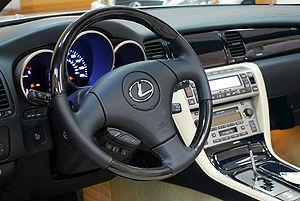
La Lexus SC est un coupé quatre places de luxe vendu par Lexus depuis 1991. La SC a son moteur installé à l'avant et une transmission arrière. La première génération de la Lexus SC a été introduite en 1991 avec un moteur V8 sous la dénomination SC 400 puis plus tard avec un 6 cylindres en lignes sous le nom de SC 300. Tous les deux ont été produits jusqu'à son remplacement en 2000 par la SC 430 qui sortit un an après. La SC 430 a comme nouveauté le fait d'avoir un toit découvrable, elle devient donc un coupé cabriolet. Mais elle maintient son V8 qui a été remanié et amélioré. La première génération a été dessinée principalement en Californie et la seconde dans les studios de création en Europe.